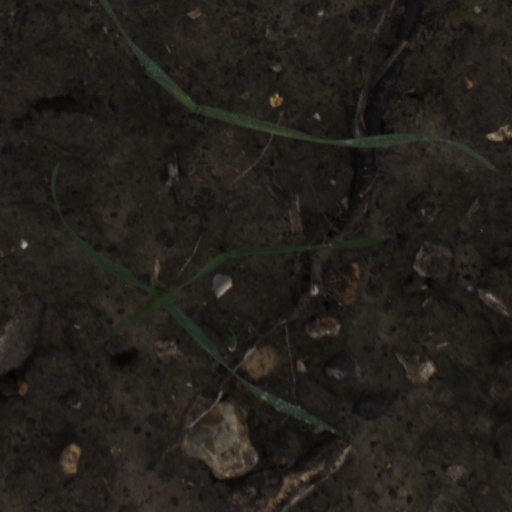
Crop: wheat